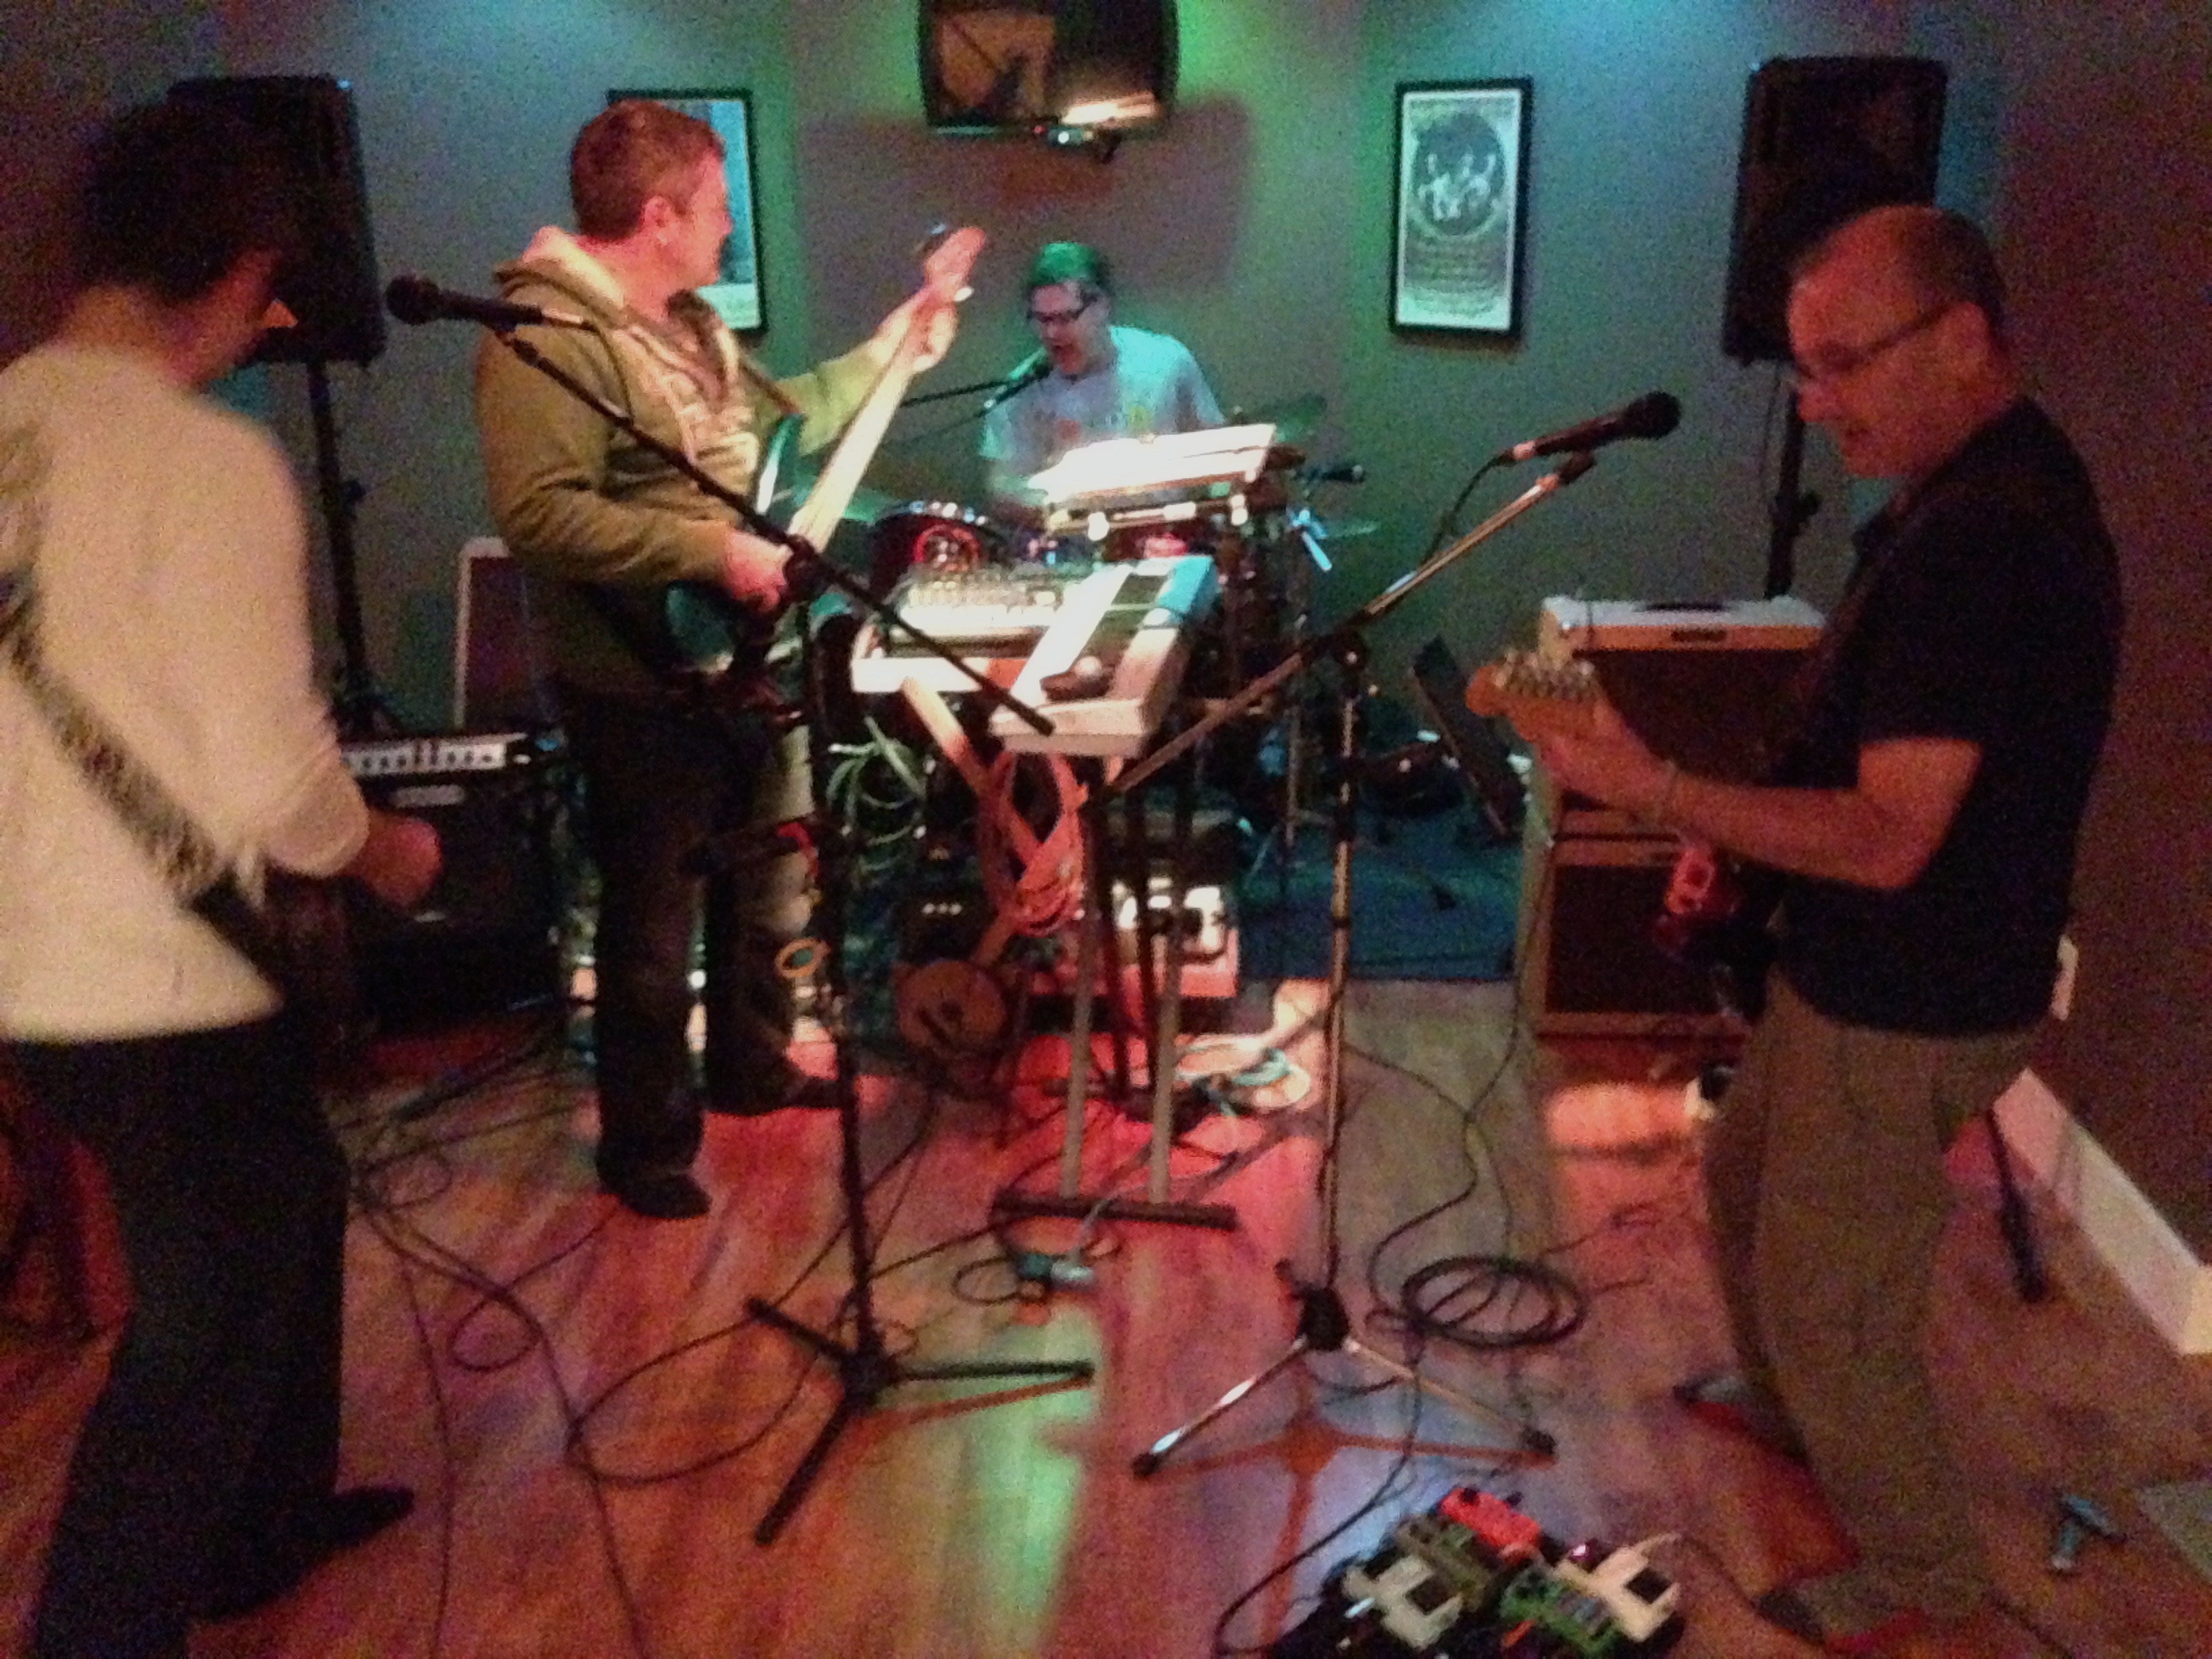
music, musician, performance, singing, entertainment